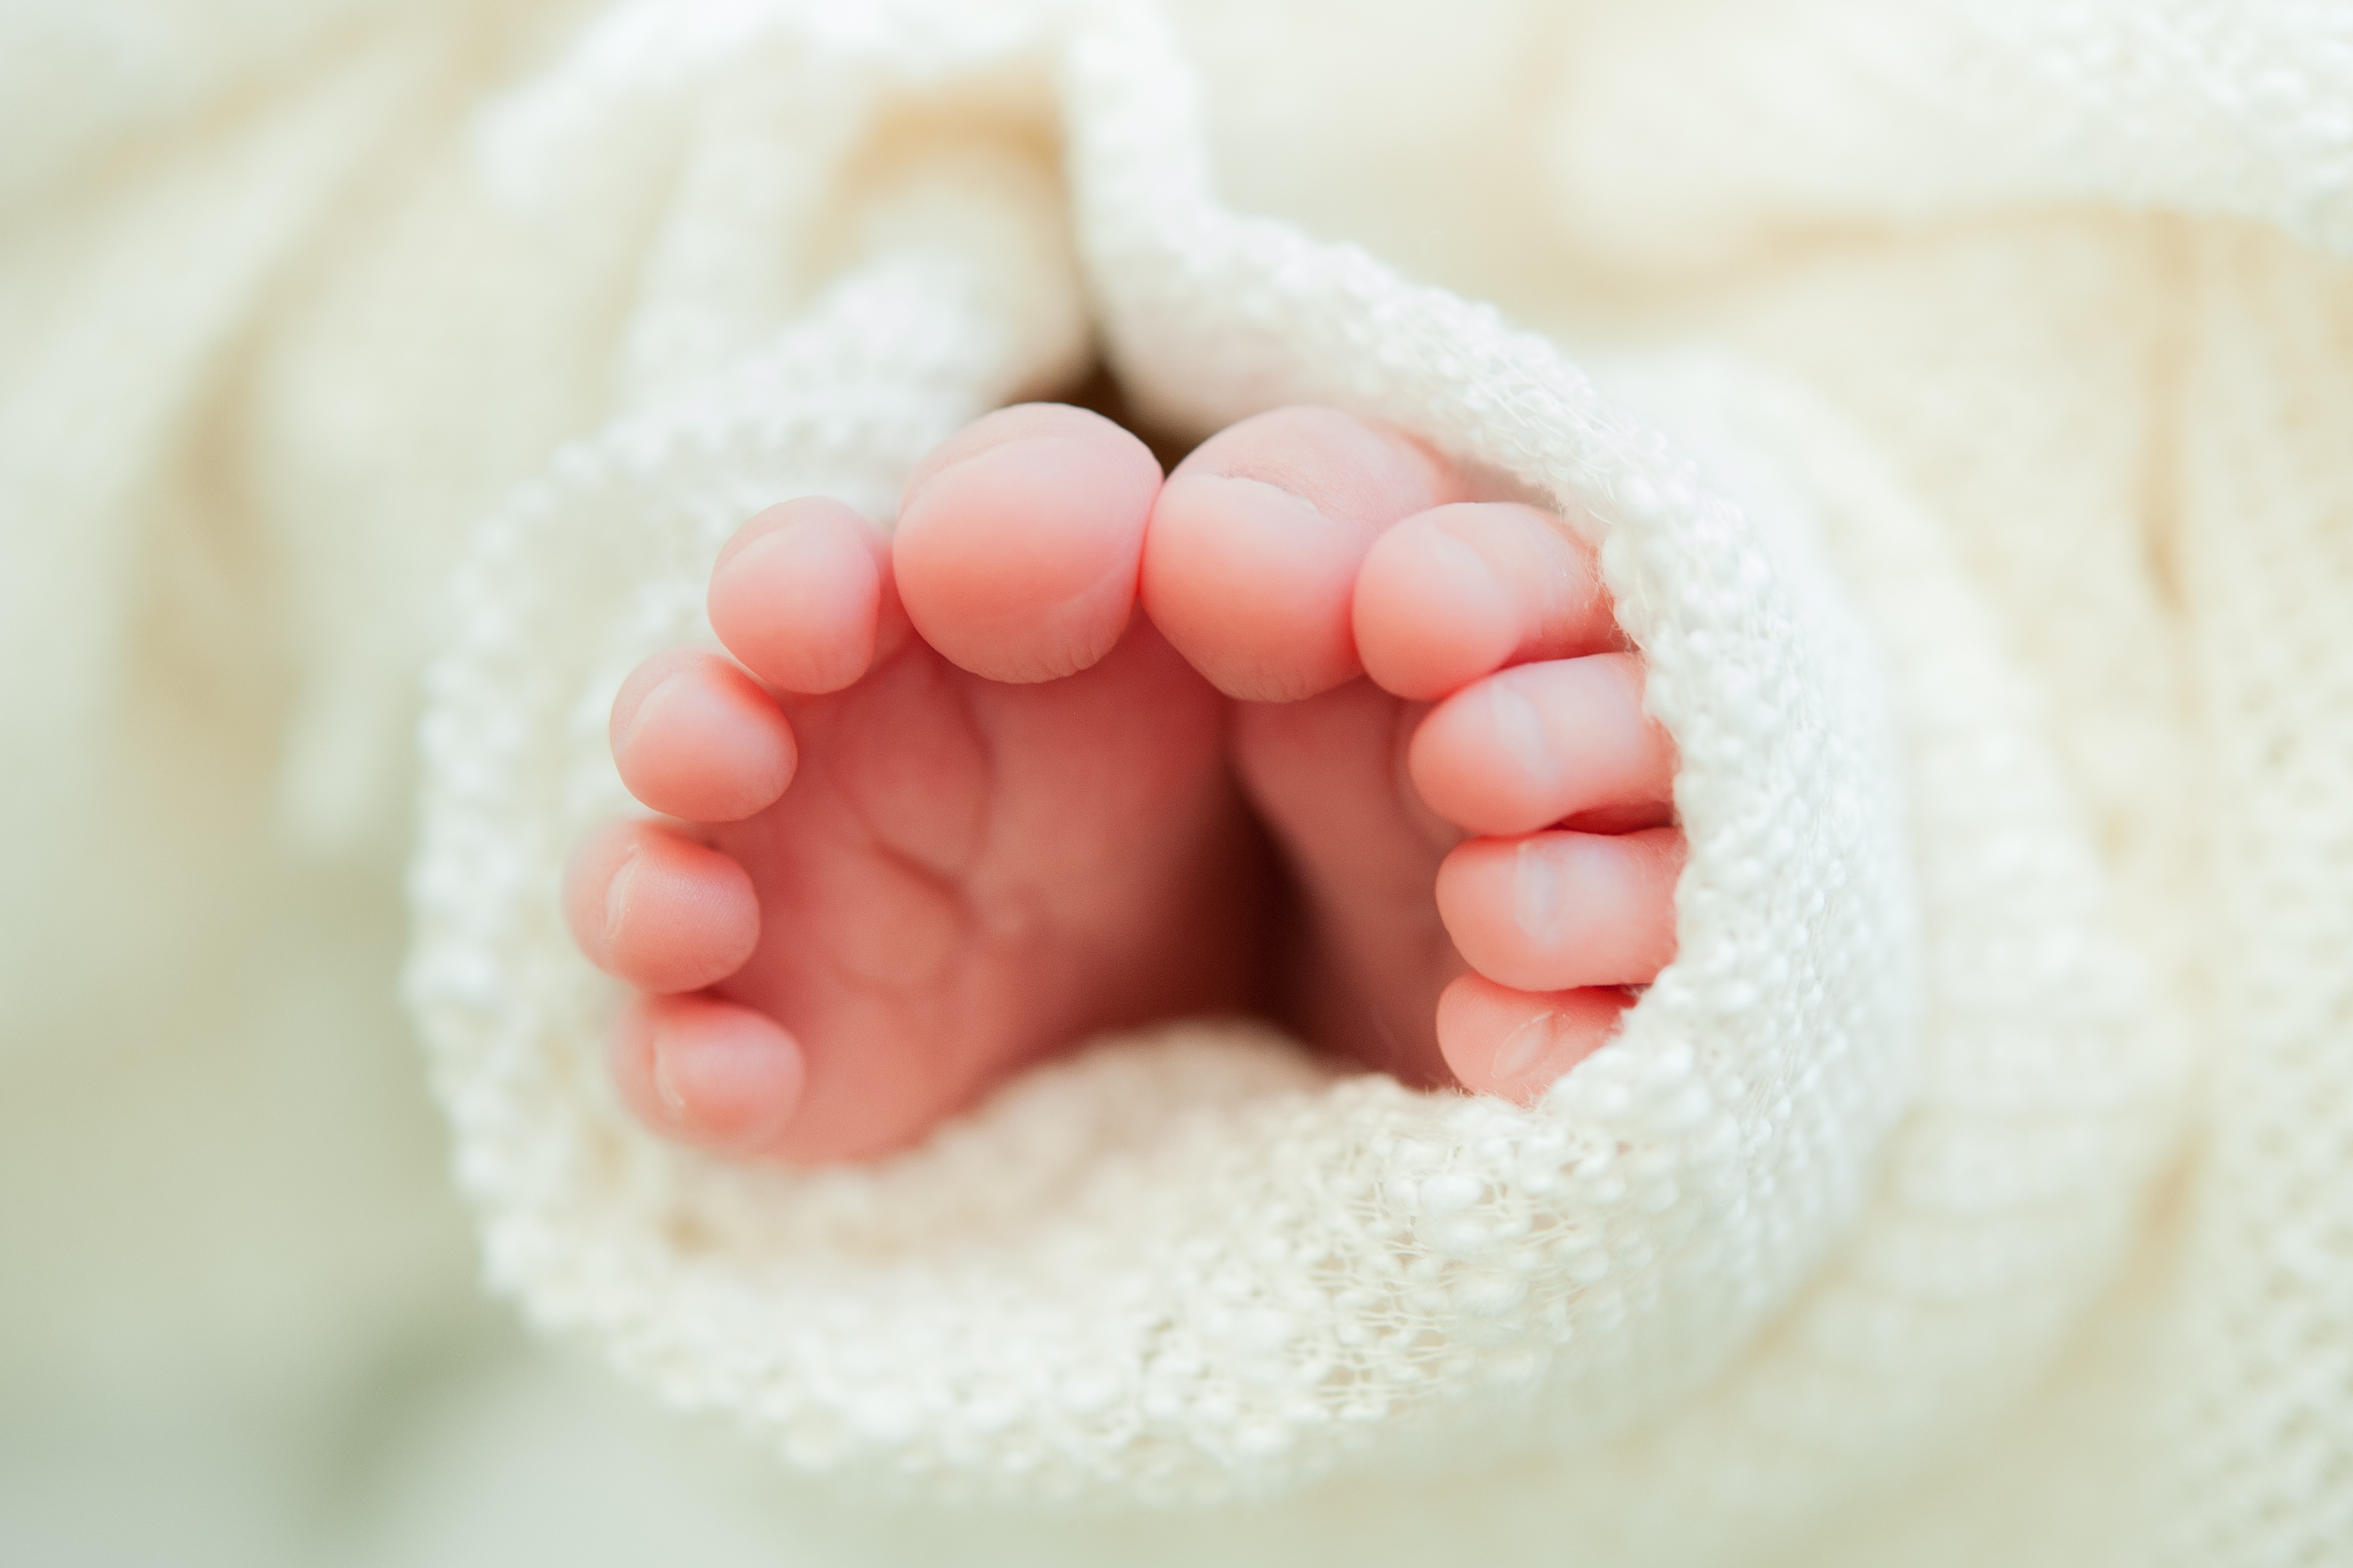
hand, finger, foot, child, nail, baby, lip, close up, infant, skin, toe, newborn toes, white blanket